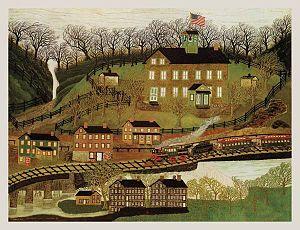
Joseph Pickett, né en mars 1848 et mort le 12 décembre 1918 à New Hope en Pennsylvanie, est un peintre naïf américain.